Before the Sun Explodes

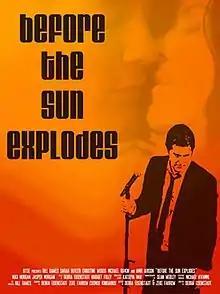
Film poster

Before the Sun Explodes is a 2016 American drama film directed by Debra Eisenstadt and featuring Sarah Butler, Christine Woods and Amir Arison.